Flåm Station

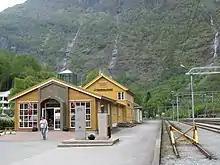
Flåm Railway Museum

The station opened on 1 August 1940 for freight, and the year after for passenger traffic. The station was built to allow transfer from ferries operating on Sognefjord to the Bergen Line at Myrdal Station. Marketing of the service was transferred to Flåm Utvikling in 1998; after this a new station building was opened, and the old station building converted to a railway museum.